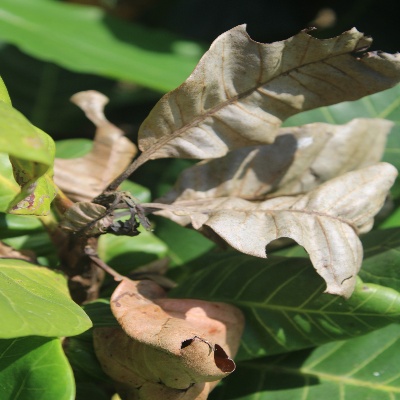
Crop: Cashew
Condition: anthracnose